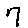
Label: 7